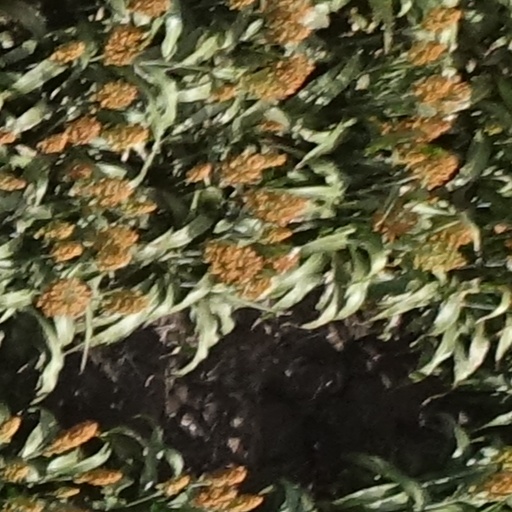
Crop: sorghum